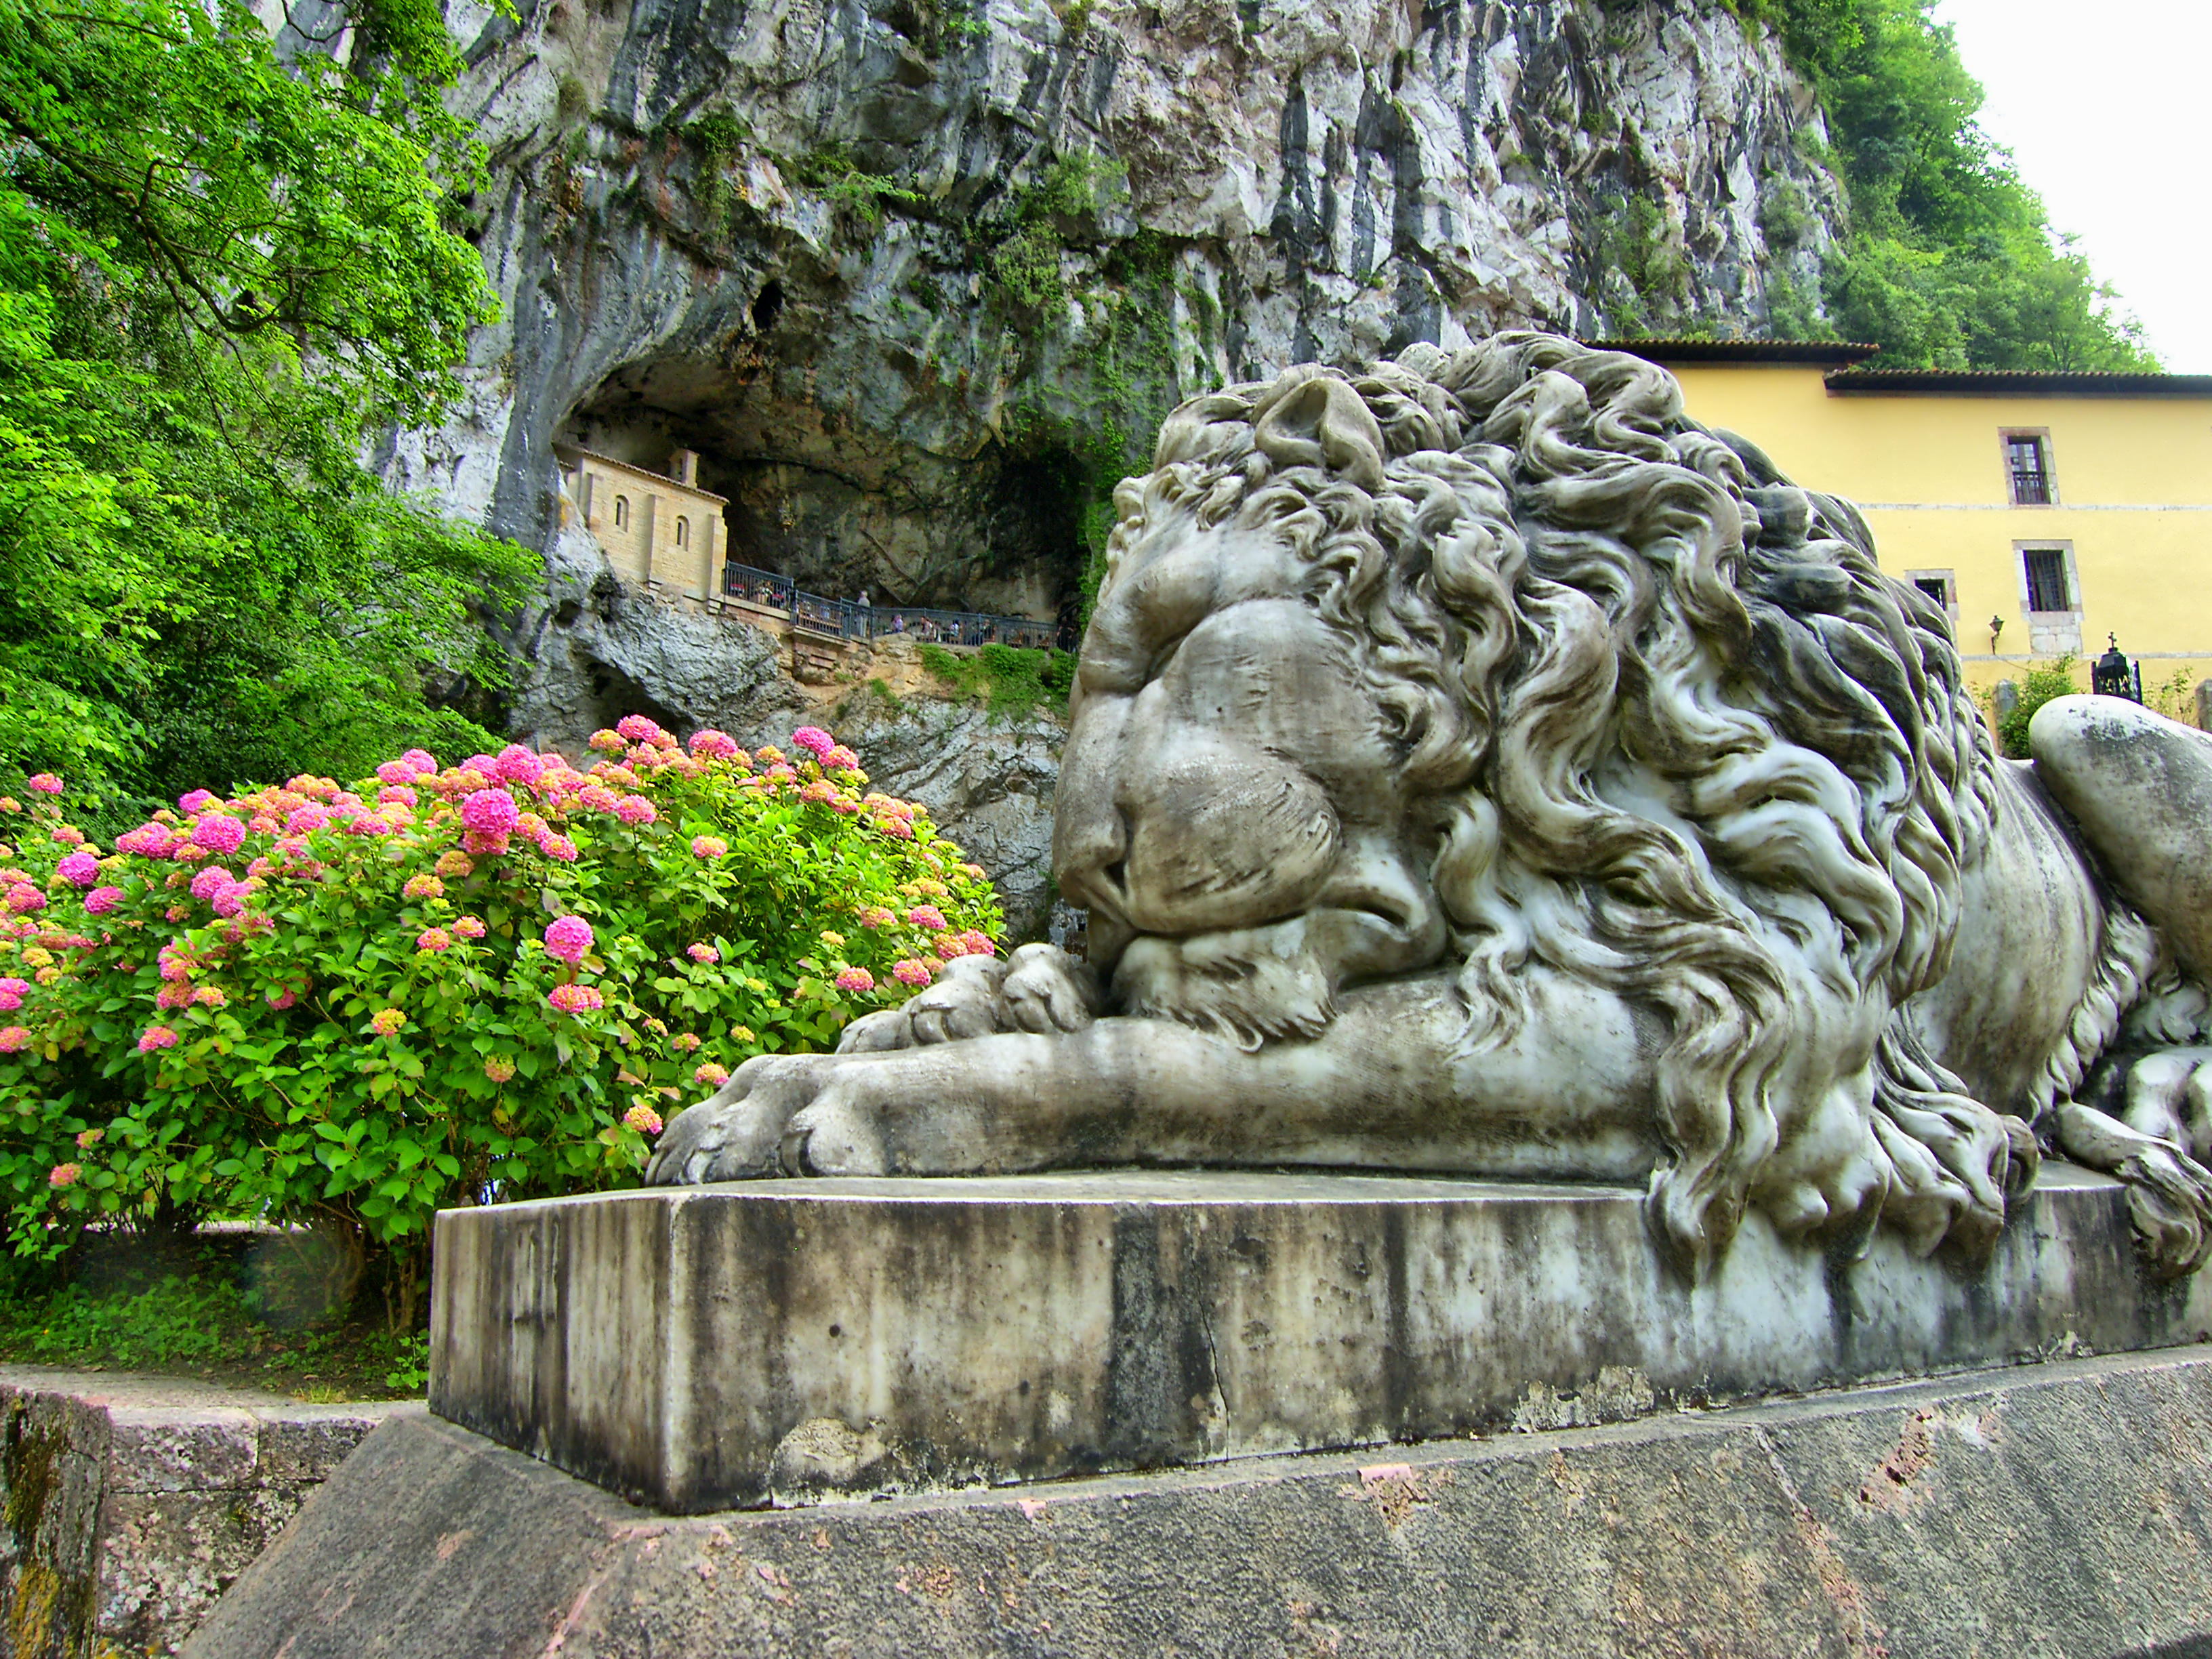
rock, flower, monument, statue, botany, garden, sculpture, fountain, carving, water feature, ancient history